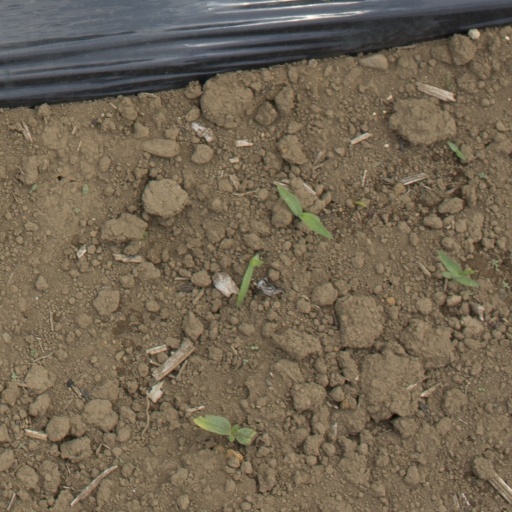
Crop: Jerusalem artichoke